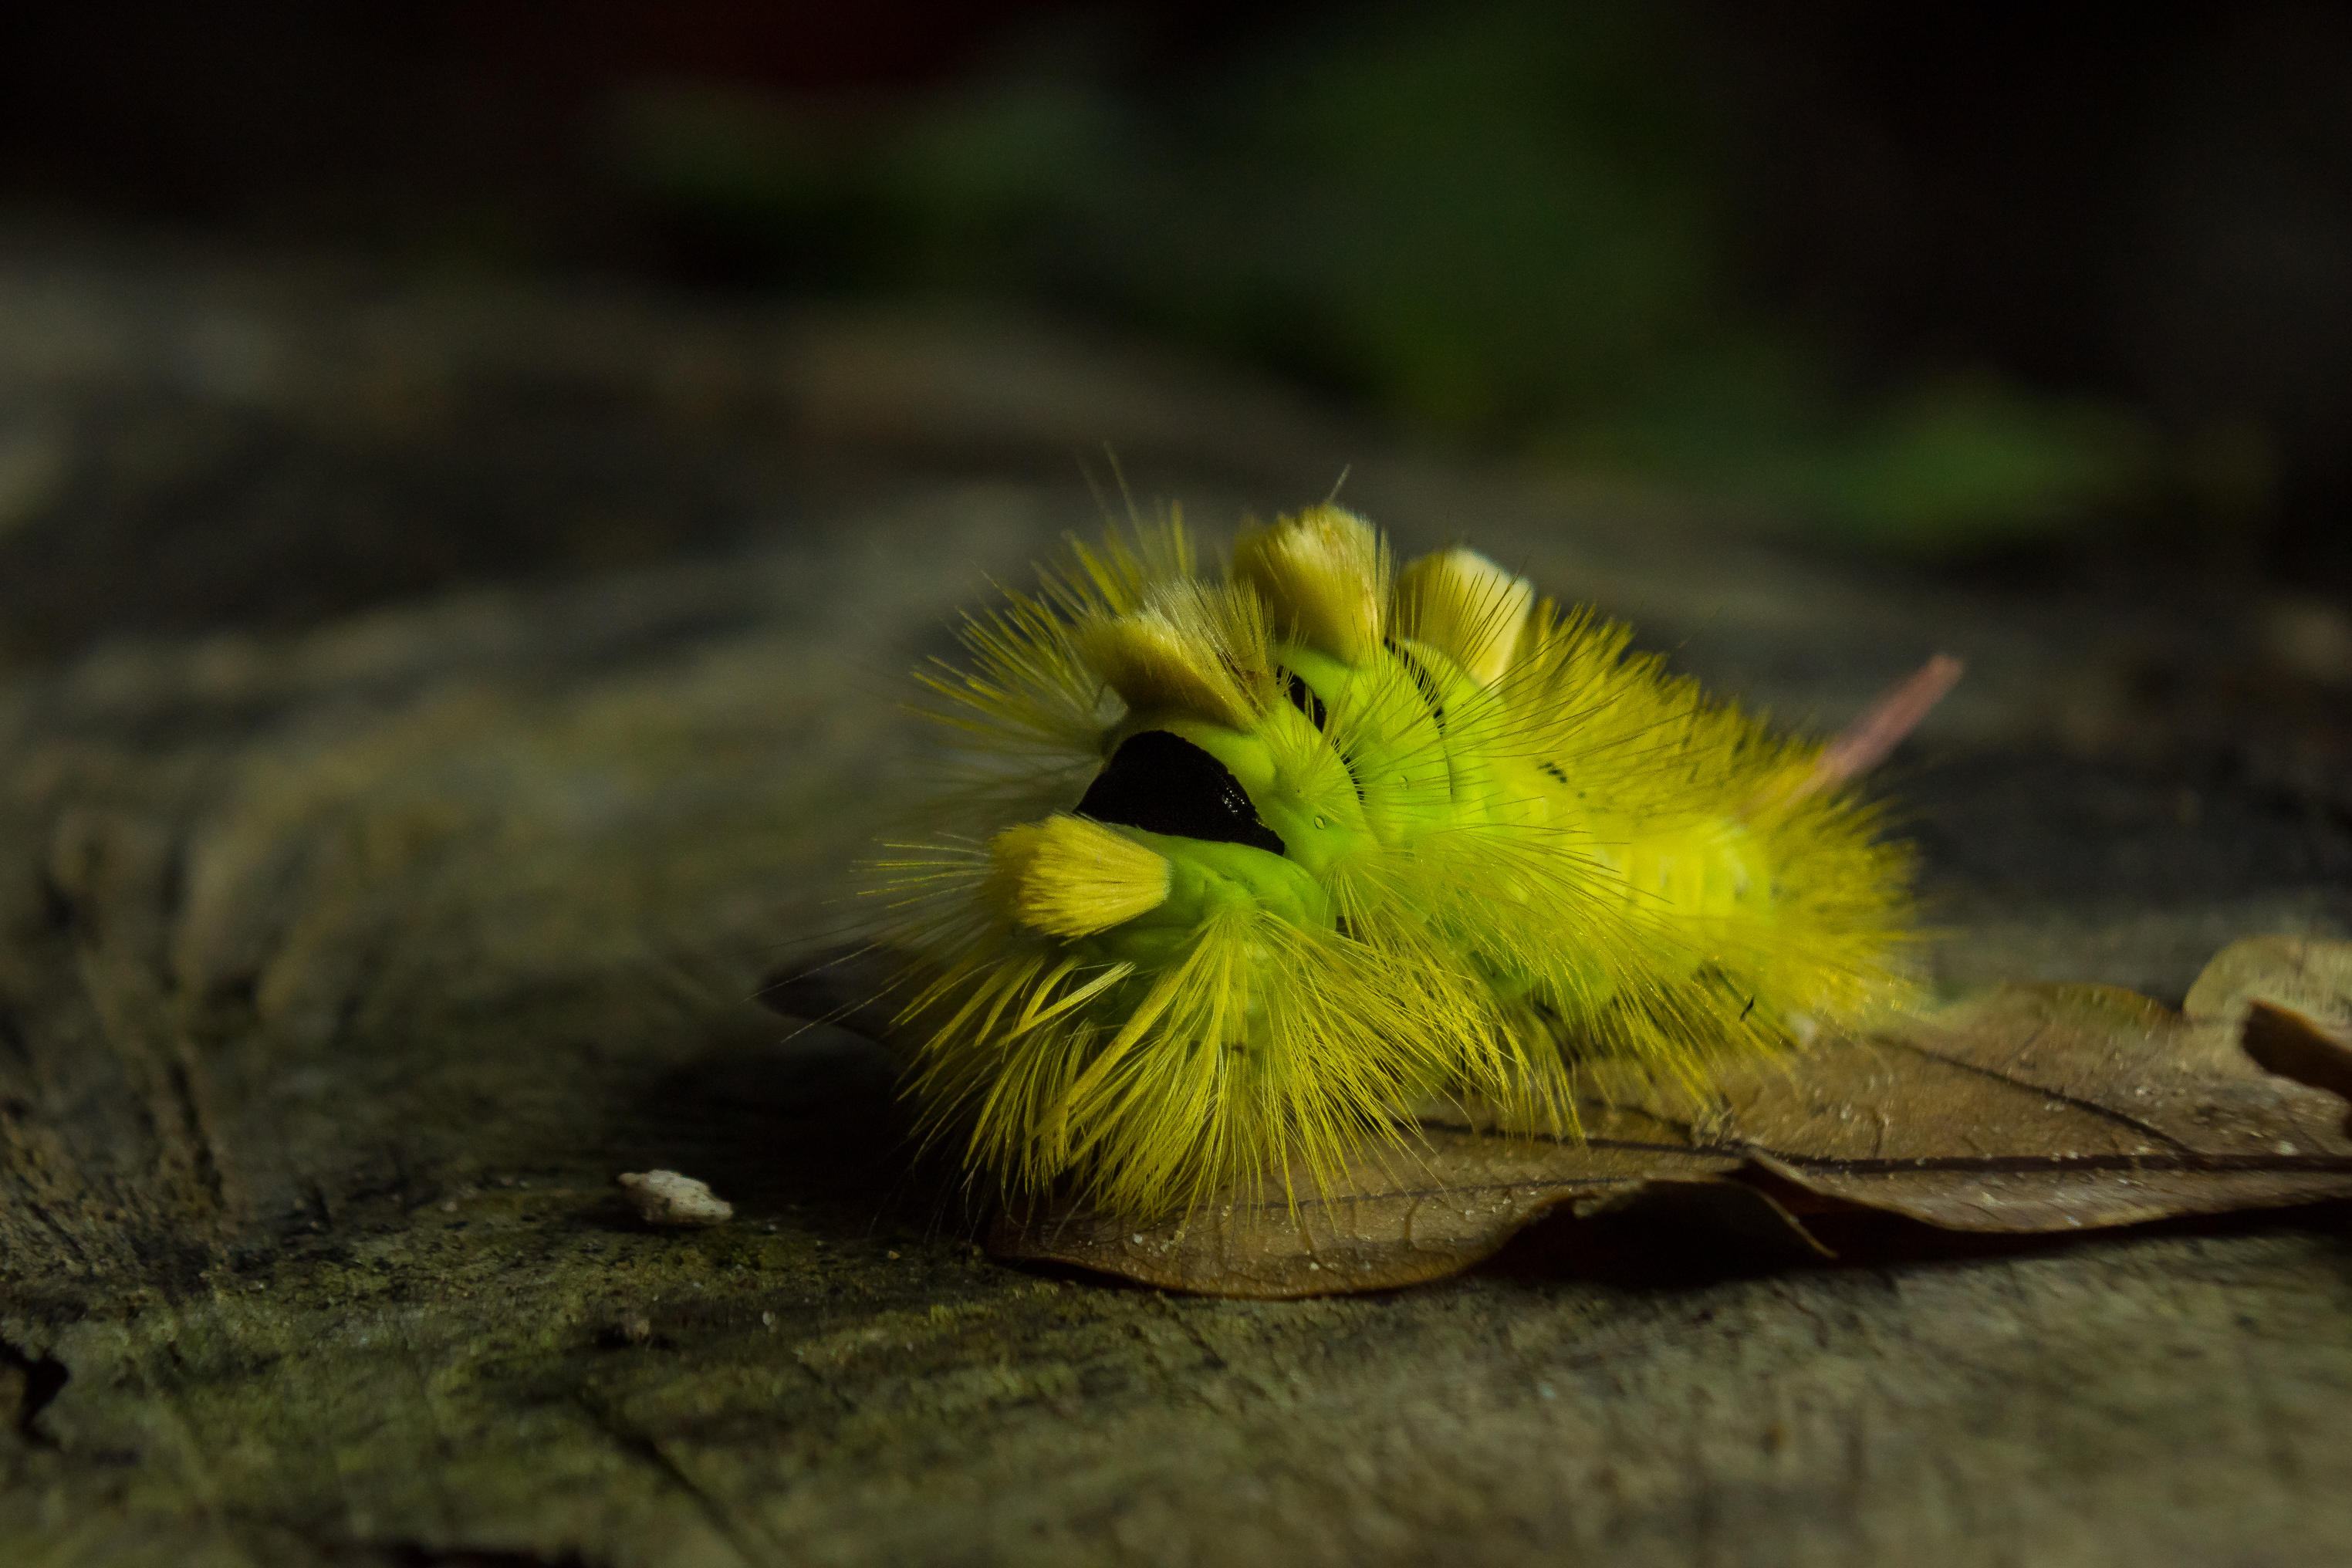
tree, nature, grass, plant, photography, leaf, flower, wildlife, green, insect, macro, autumn, botany, yellow, flora, fauna, invertebrate, caterpillar, close up, animals, naturaleza, larva, ggl1, gaby1, xovesphoto, animales, sonya77, minolta100mm, macro photography, moths and butterflies